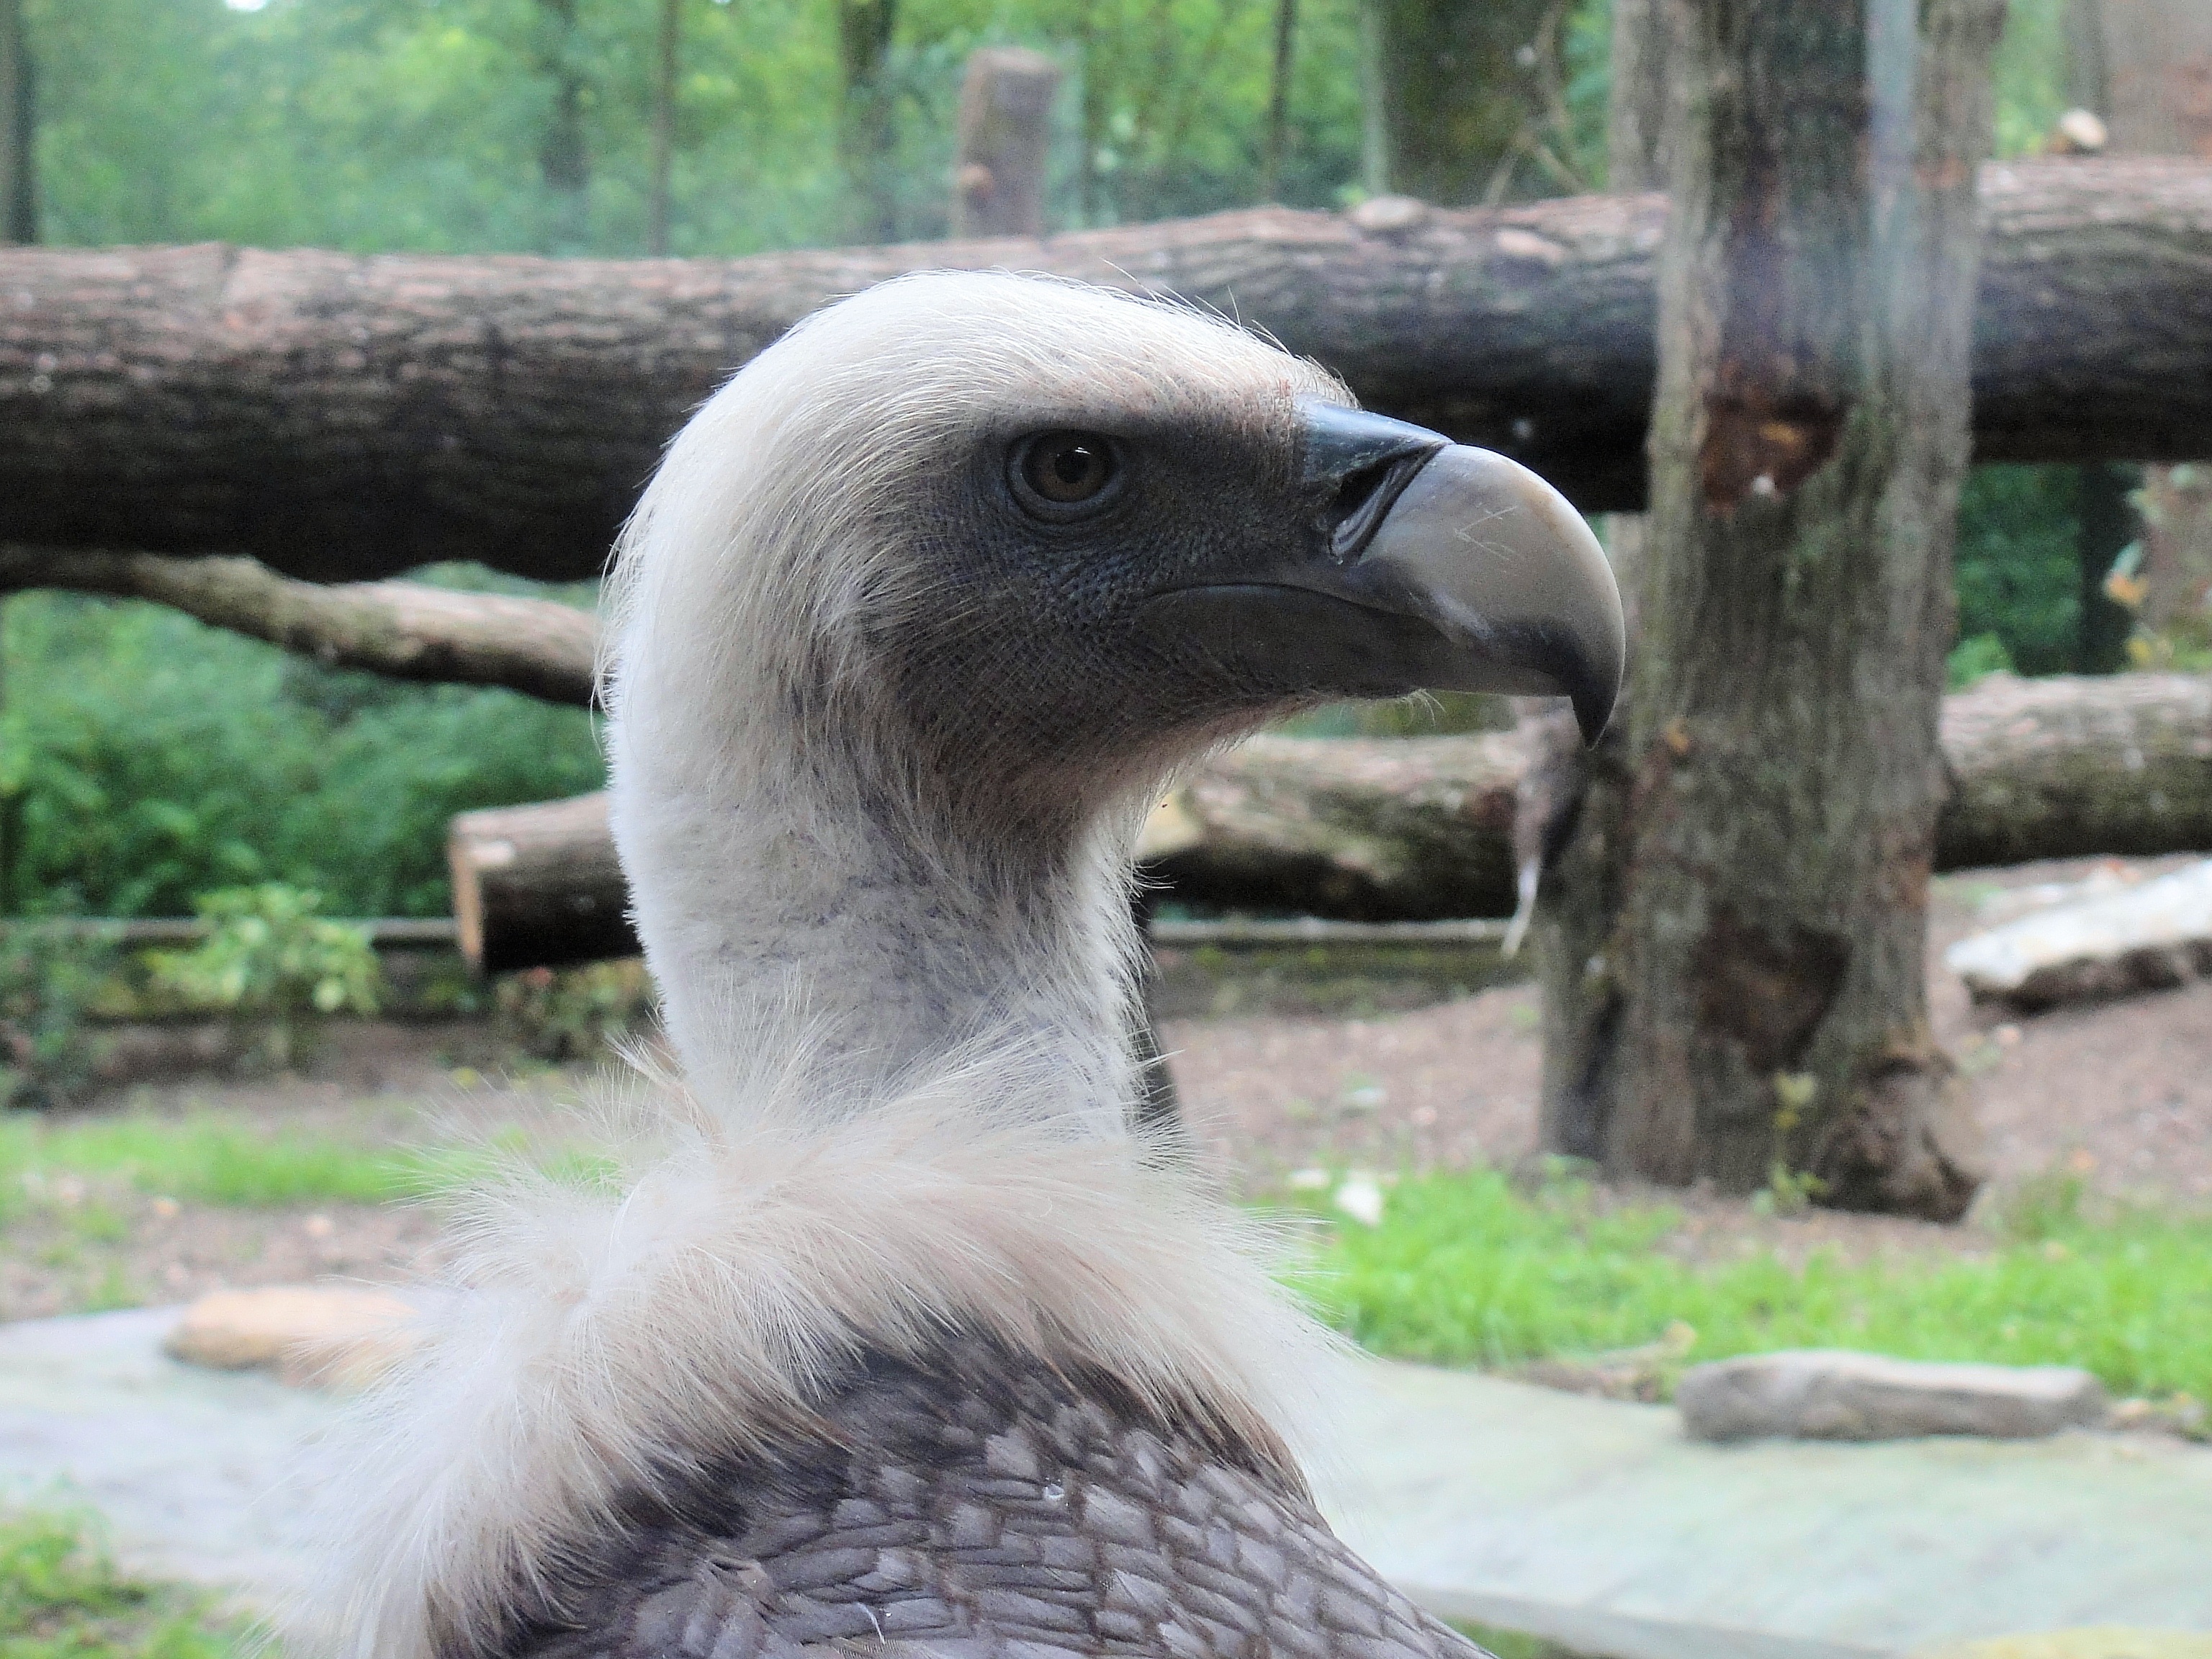
bird, animal, wildlife, zoo, beak, fauna, bird of prey, grey, emu, vertebrate, ratite, vulture, flightless bird